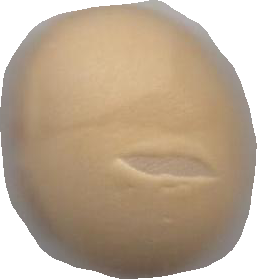
Variety: Dega